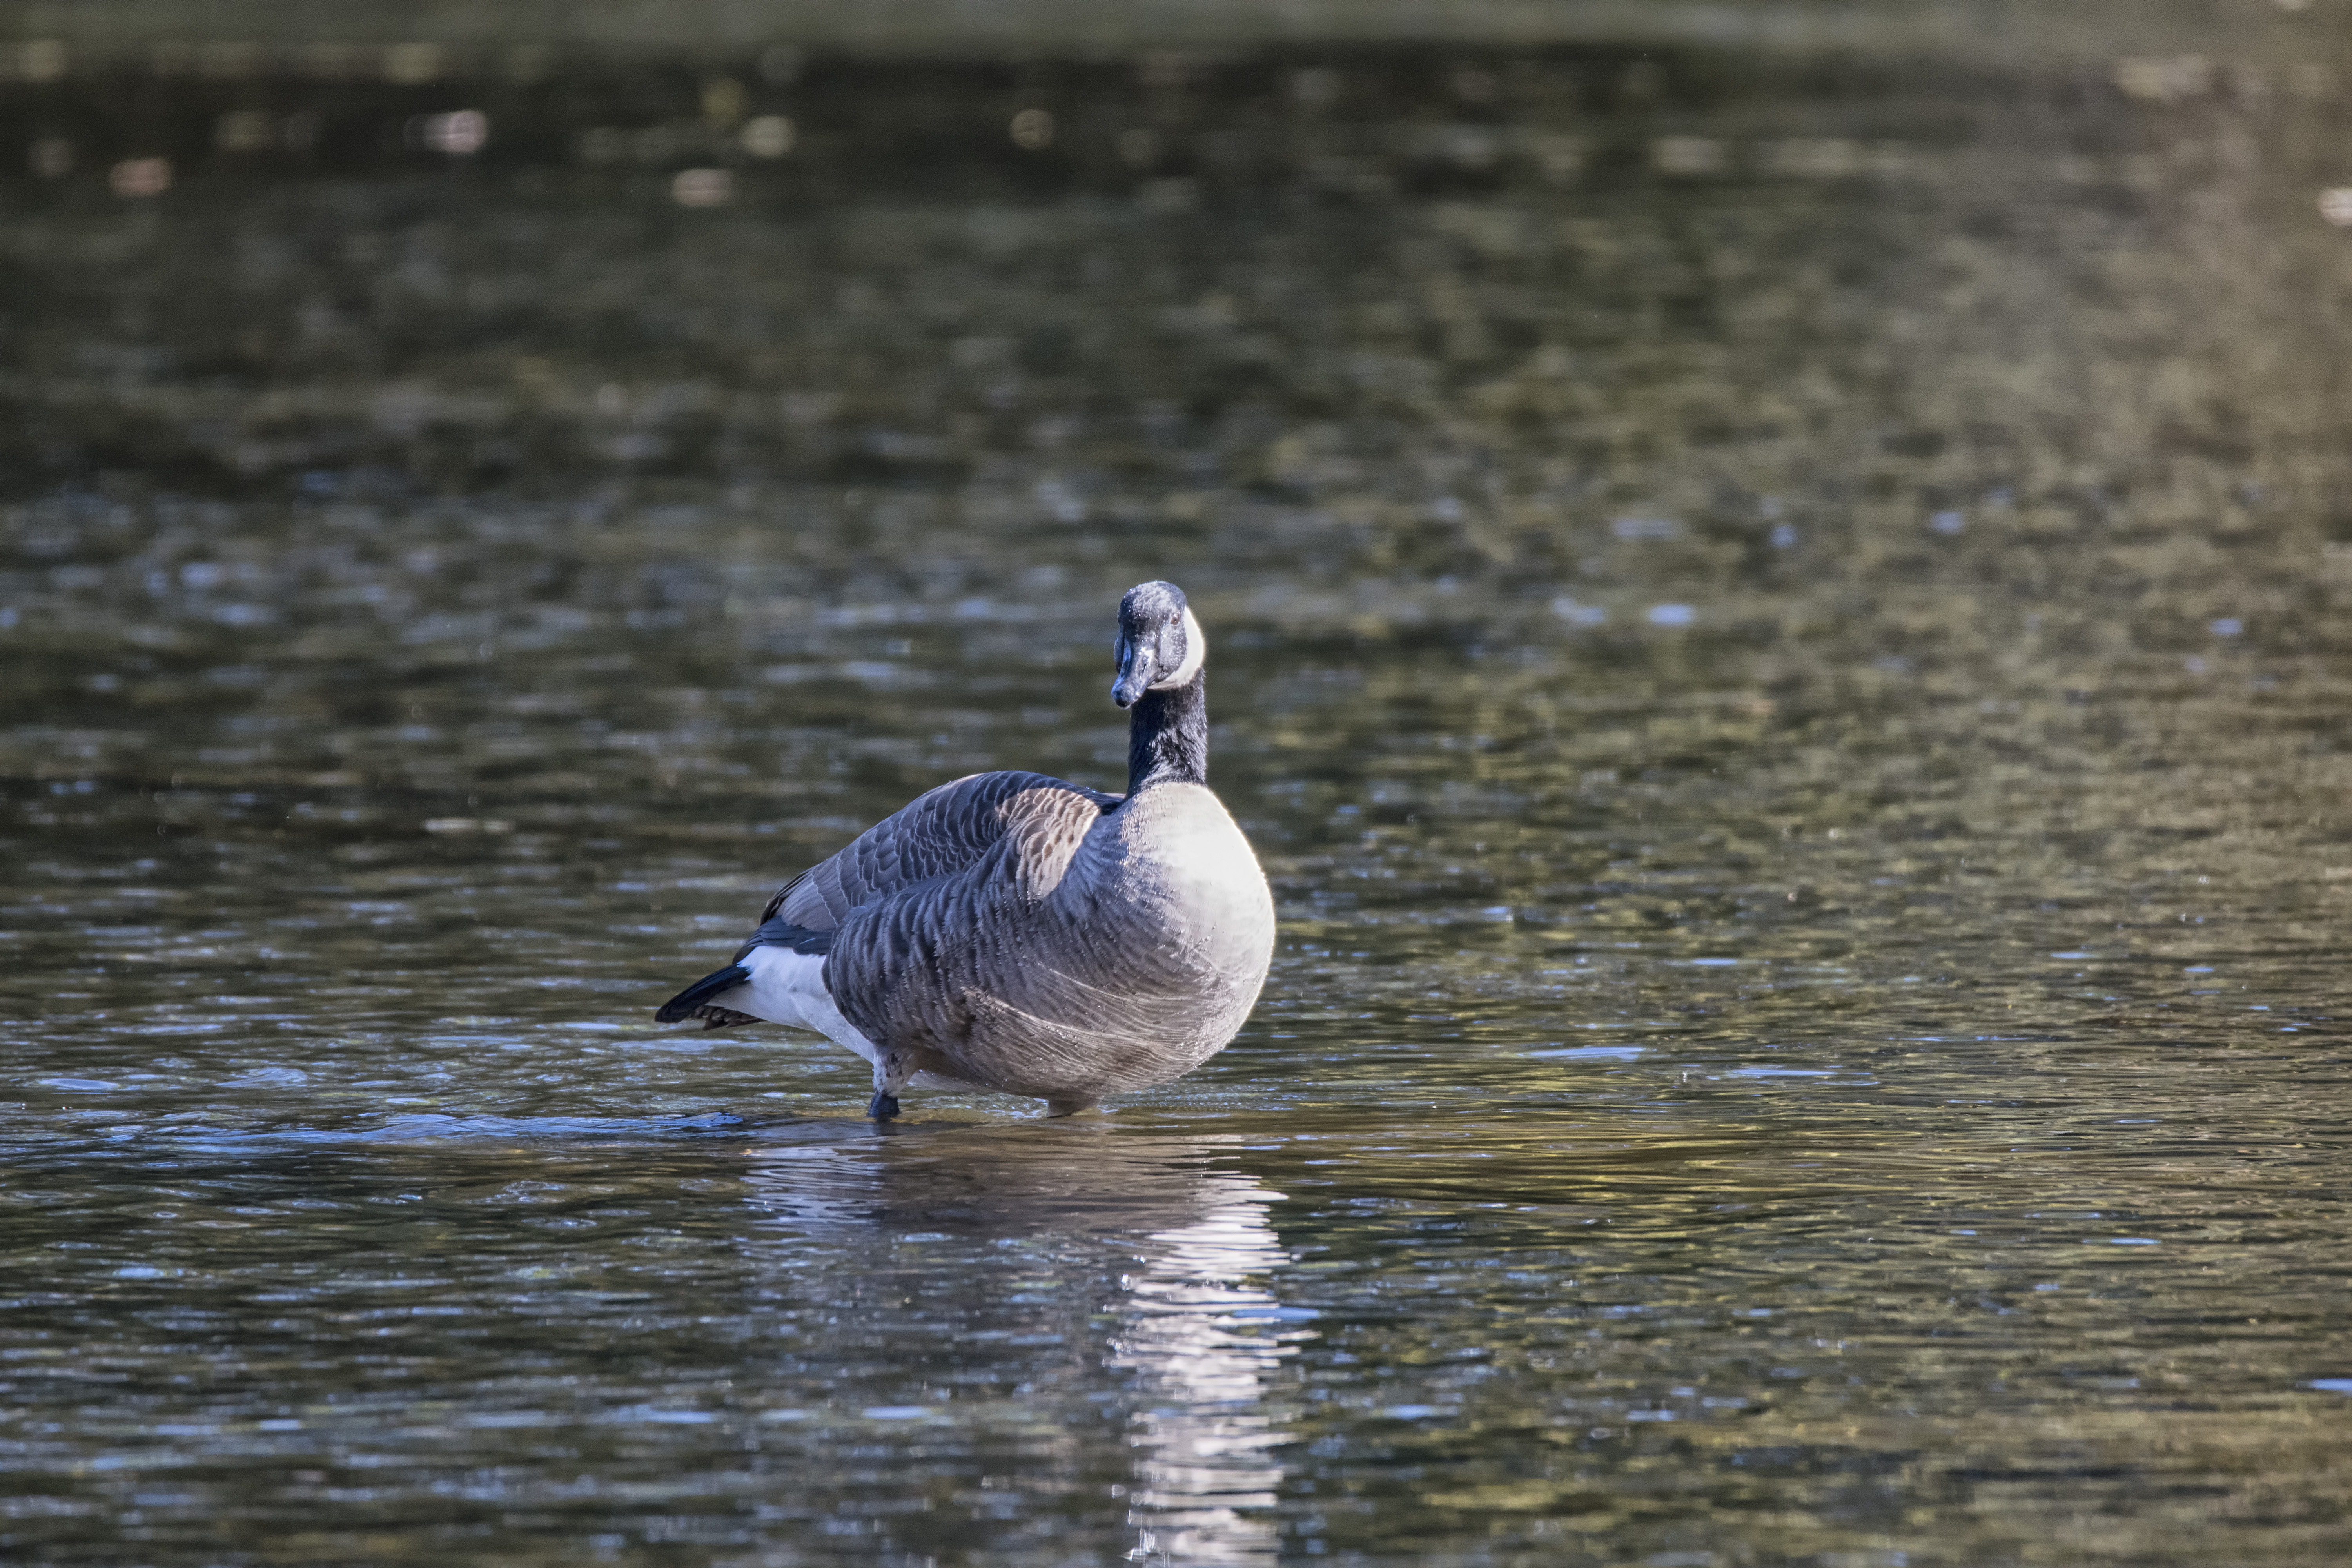
water, nature, bird, wing, wildlife, reflection, beak, fauna, duck, canada, goose, vertebrate, quebec, waterfowl, water bird, du, sherbrooke, oiseau, bernache, ducks geese and swans